Jake Knott

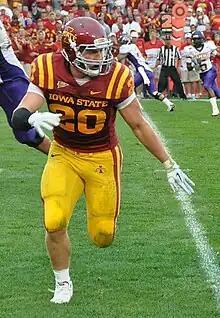
Knott (20) with Iowa State in 2011

Knott attended Waukee High School in Waukee, IA where he was a three-sport athlete (Football, Track, Baseball), earning all-state honors in each sport. Knott was being recruited for both football and baseball and was listed on Rivals as a two star outside linebacker as well as the 9th best recruit in the state of Iowa. After receiving offers from numerous smaller schools, he was offered a scholarship from Iowa State. He was reportedly the first commitment under first year coach, Paul Rhoads in 2009.